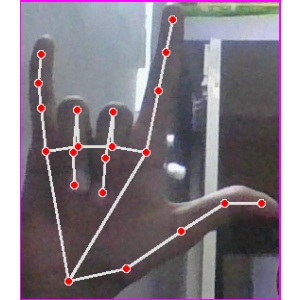
अक्षर: व